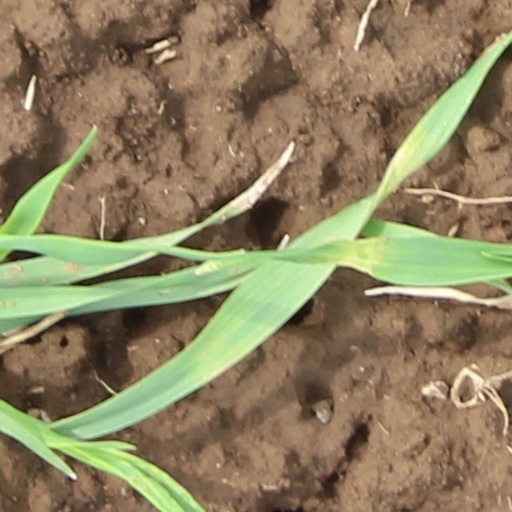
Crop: wheat